Saw Shwe Khet

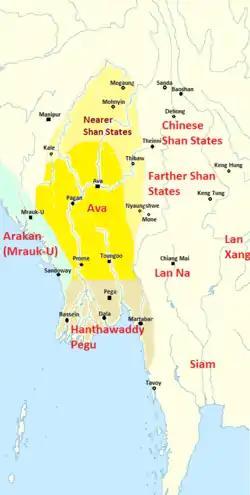
Burma 1450. Nearer Shan States were tributaries of Ava.

The first mention of Shwe Khet in the royal chronicles was his appointment as governor of Prome (Pyay) by his half cousin King Minkhaung I. The appointment, which came in March 1417 during the height of Forty Years' War against the Hanthawaddy Kingdom, was certainly an important one for Ava (Inwa) as Prome, along with Toungoo (Taungoo), was one of the two major states bordering Hanthawaddy. Shwe Khet, now styled as Minye Kyawswa, succeeded Thihathu, who was recalled to Ava (Inwa) to become the crown prince.